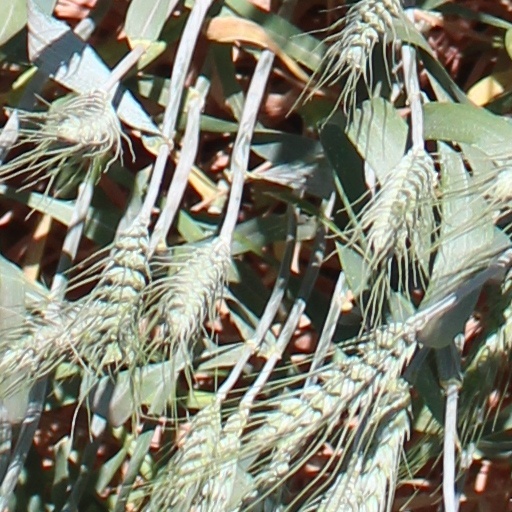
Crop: wheat